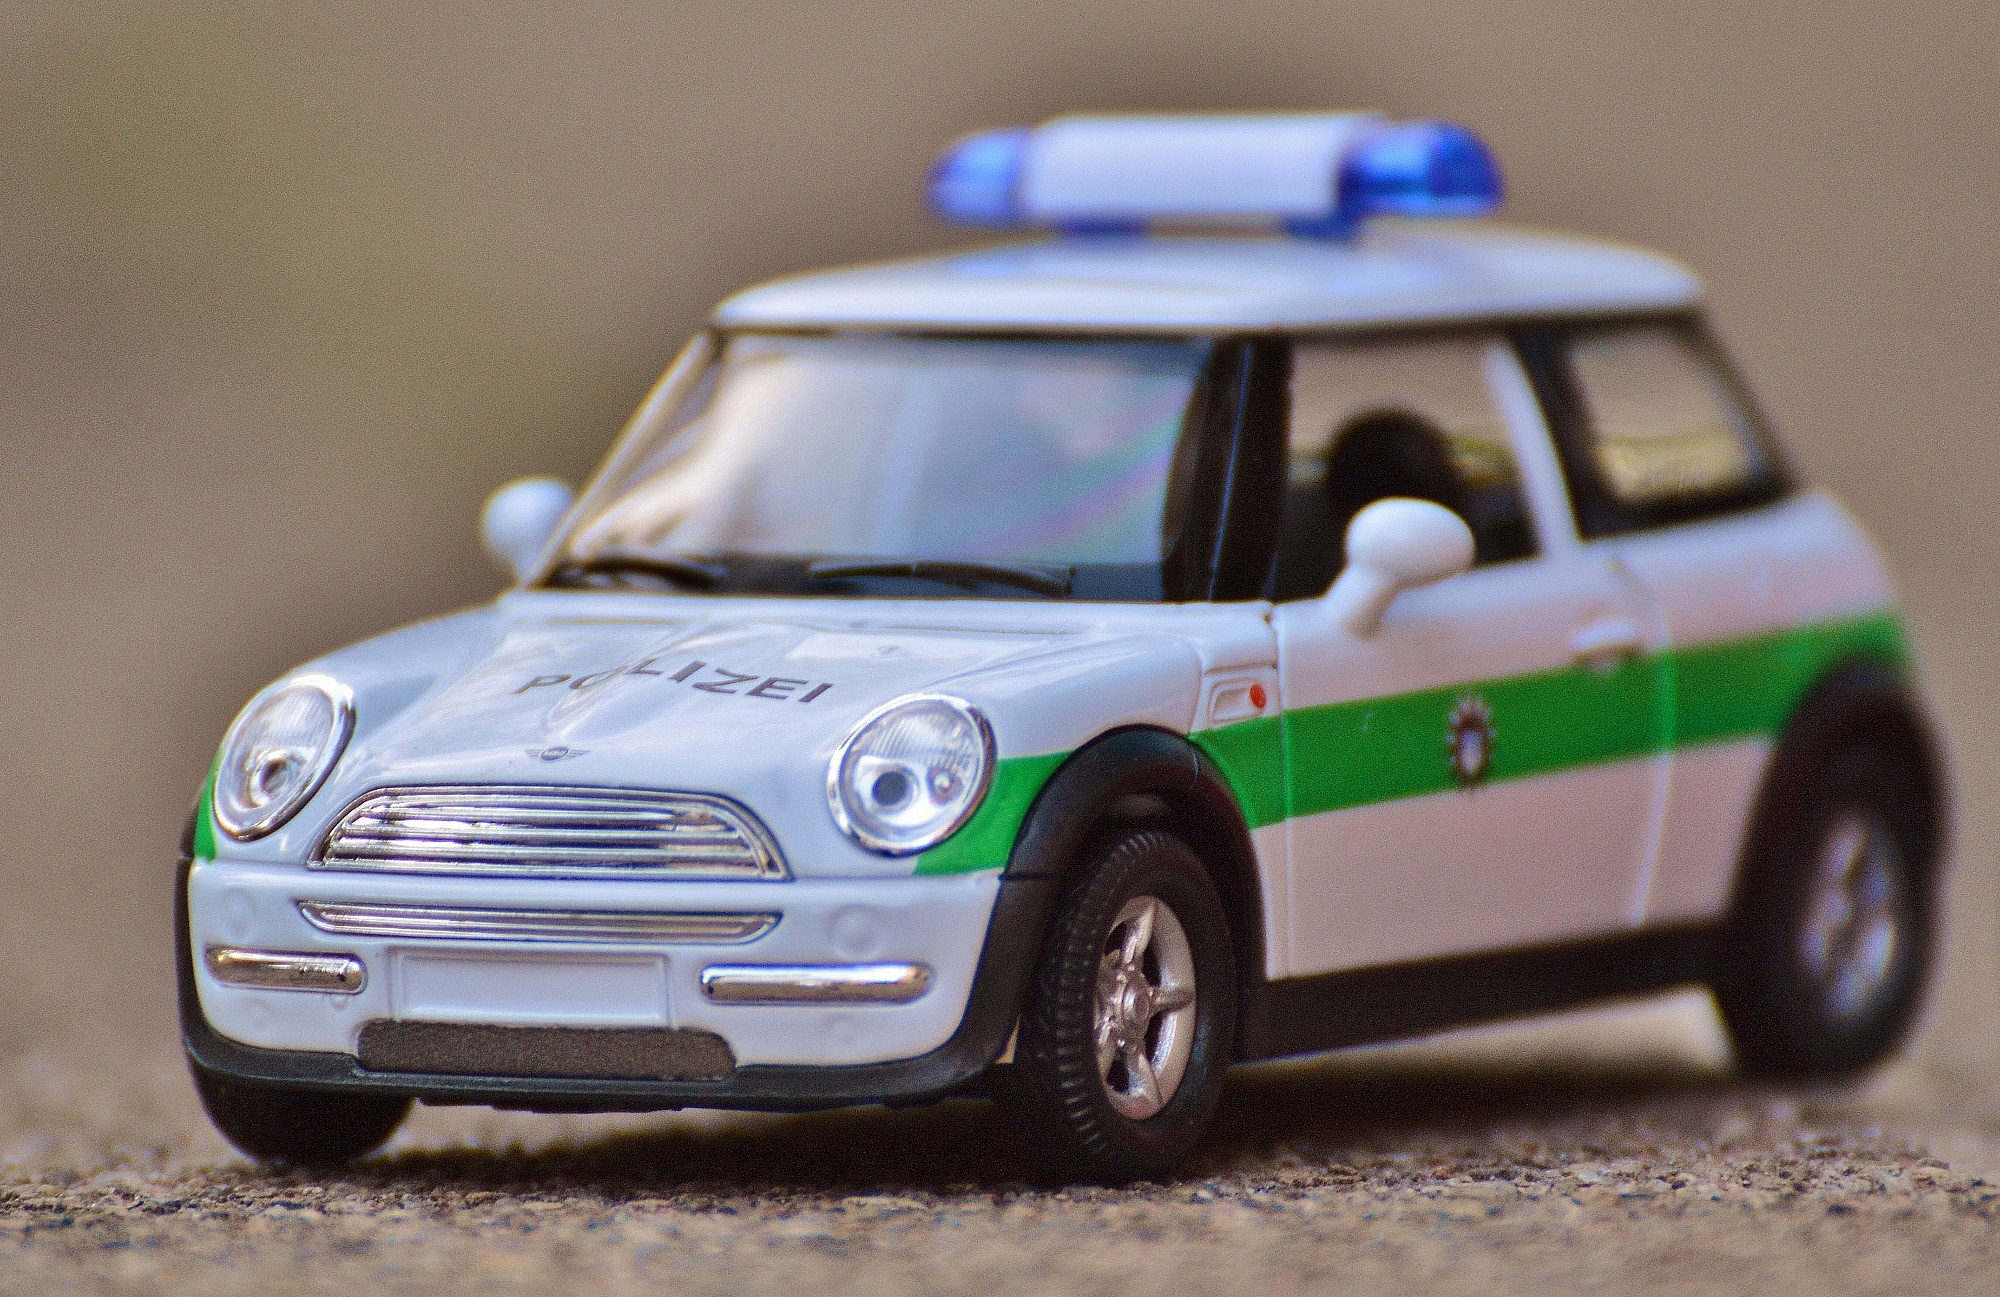
car, red, vehicle, auto, fire truck, motor vehicle, mini cooper, toys, police, mini, vehicles, rescue, toy car, blue light, model car, land vehicle, automobile make, automotive exterior, automotive design, subcompact car, mini e